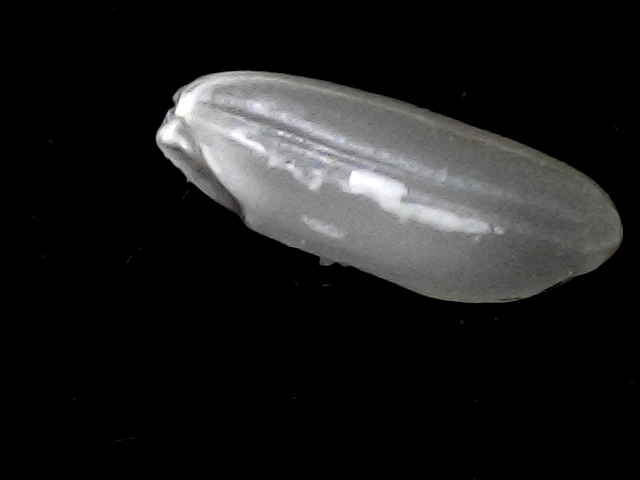
Rice variety: BD51